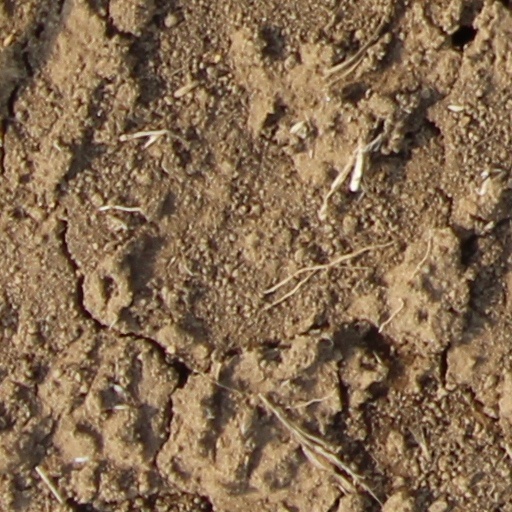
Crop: wheat